Vemana Institute of Technology

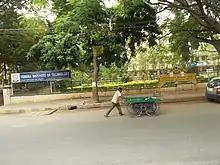
The college campus

Vemana Institute of Technology is an Engineering college in Koramangala, Bangalore. It was established in the year 1999. It is affiliated to V.T.U. It offers undergraduate courses in computer science, information science, electronics and communications, mechanical engineering, and civil engineering. It also offers courses in postgraduate studies and allied engineering. The library on campus holds relevant books,E-annual reports, and newspapers.